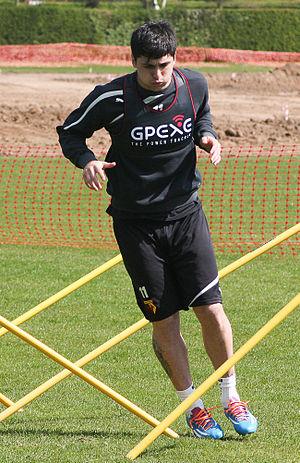
Fernando Martín Forestieri est un footballeur italo-argentin né le 16 janvier 1990 à Rosario en Argentine.